Ukiyo-e

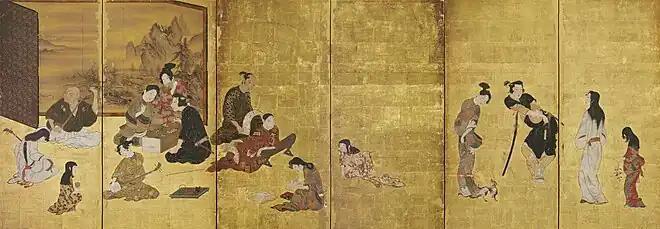
The Hikone screen may be the oldest surviving ukiyo-e work, dating to .

Around 1661, painted hanging scrolls known as "Portraits of Kanbun Beauties" gained popularity. The paintings of the Kanbun era (1661–1673), most of which are anonymous, marked the beginnings of ukiyo-e as an independent school. The paintings of Iwasa Matabei (1578–1650) have a great affinity with ukiyo-e paintings. Scholars disagree whether Matabei's work itself is ukiyo-e; assertions that he was the genre's founder are especially common amongst Japanese researchers. At times Matabei has been credited as the artist of the unsigned Hikone screen, a folding screen that may be one of the earliest surviving ukiyo-e works. The screen is in a refined Kanō style and depicts contemporary life, rather than the prescribed subjects of the painterly schools.